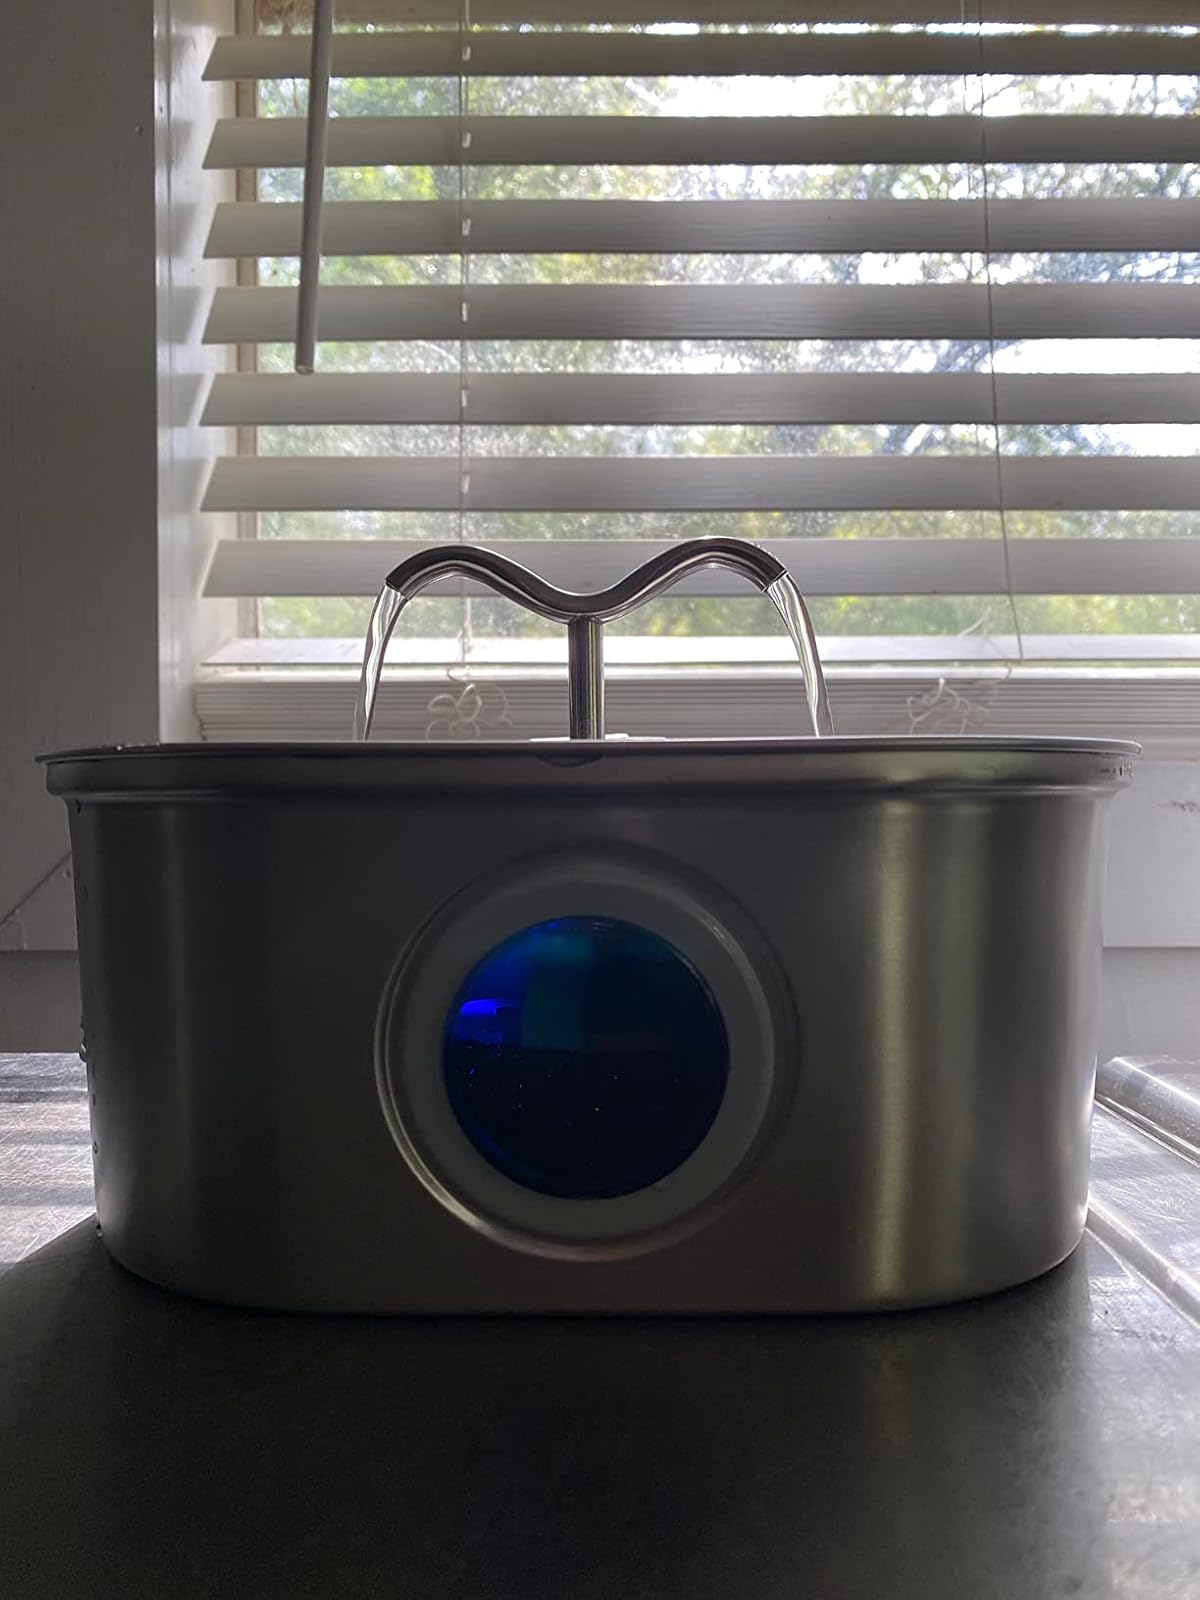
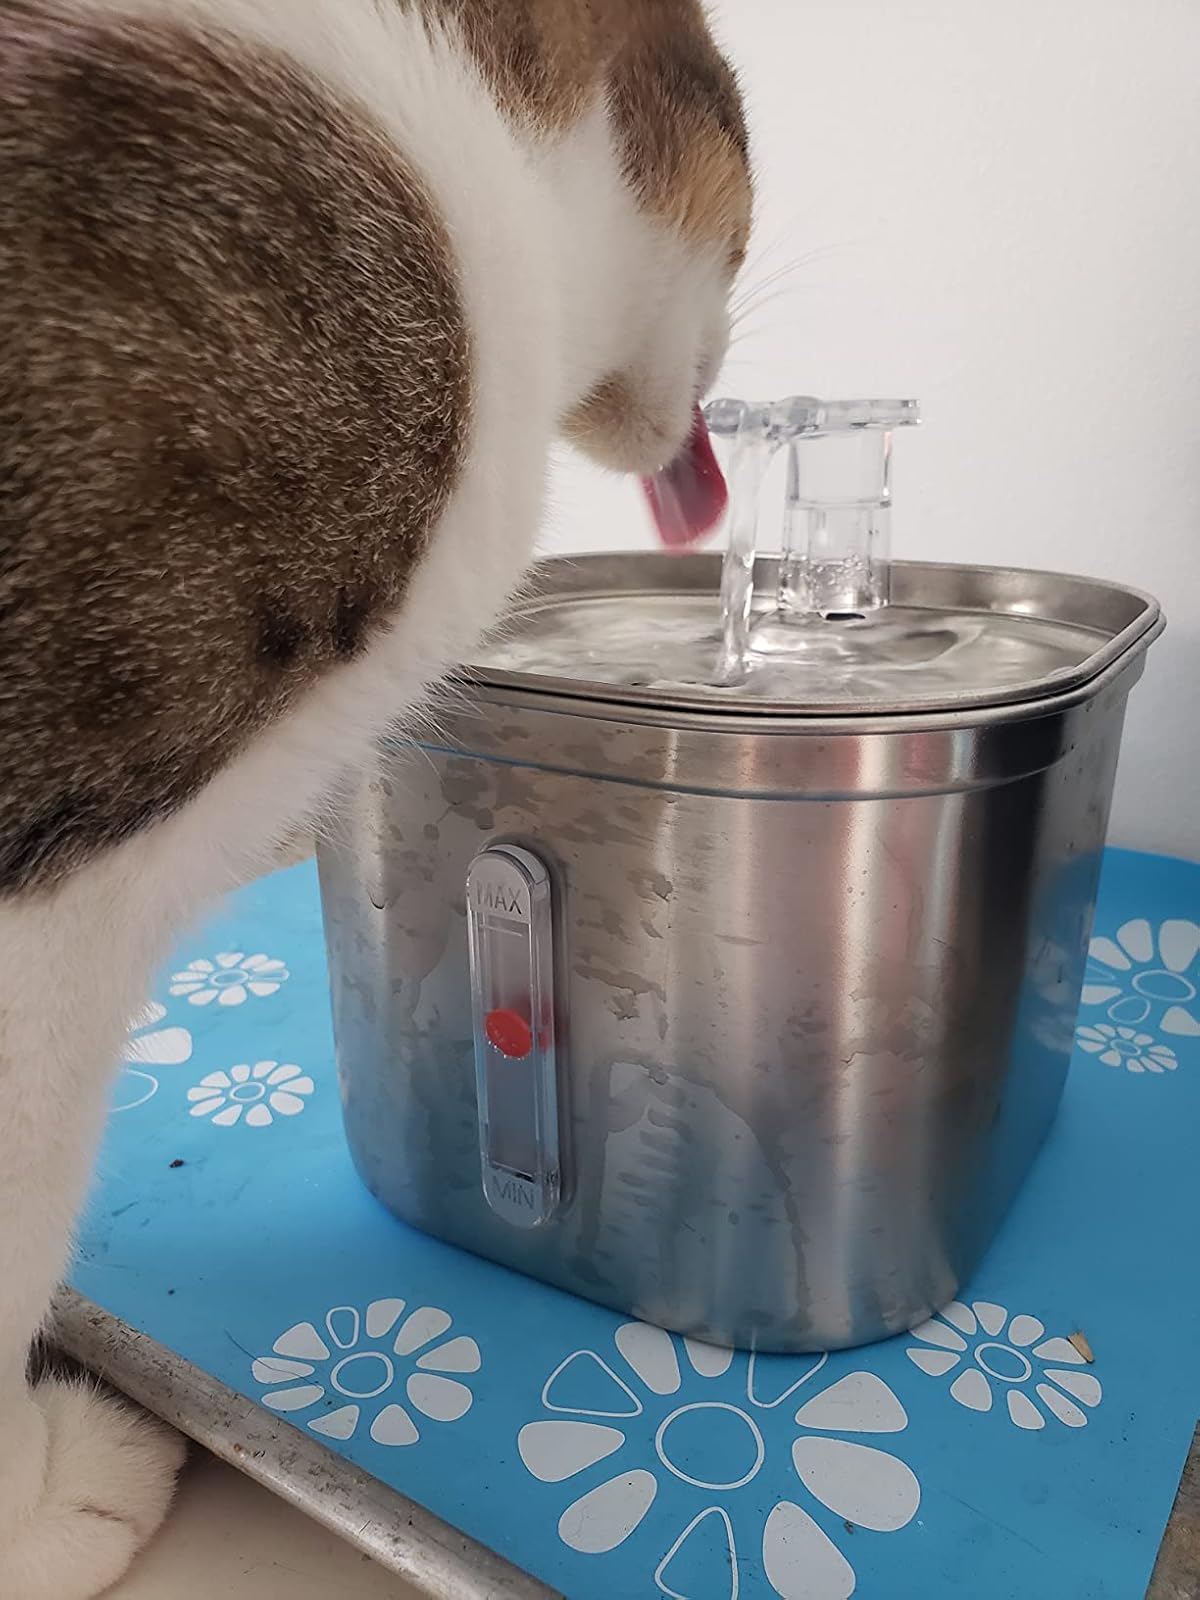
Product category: items_bowl
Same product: no